Sky position (RA, Dec in degrees): 200.574, -1.238
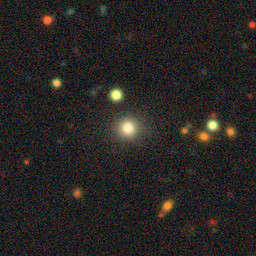
Galaxy morphology: Round Smooth Galaxies